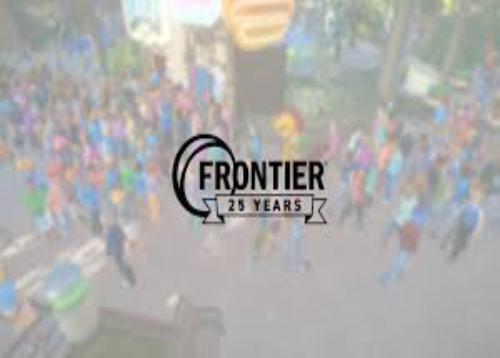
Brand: frontier developments
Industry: Leisure